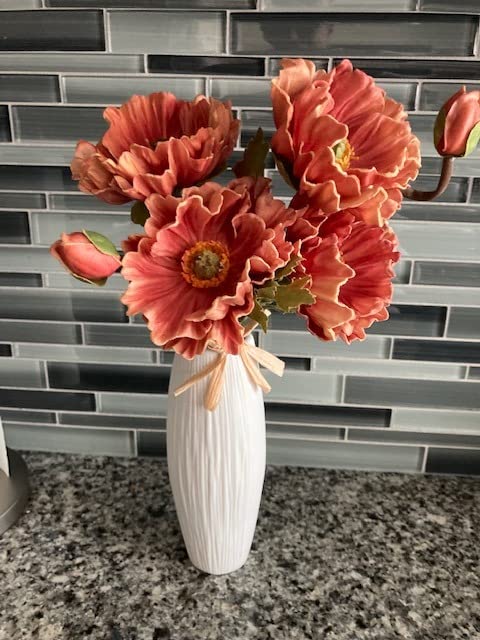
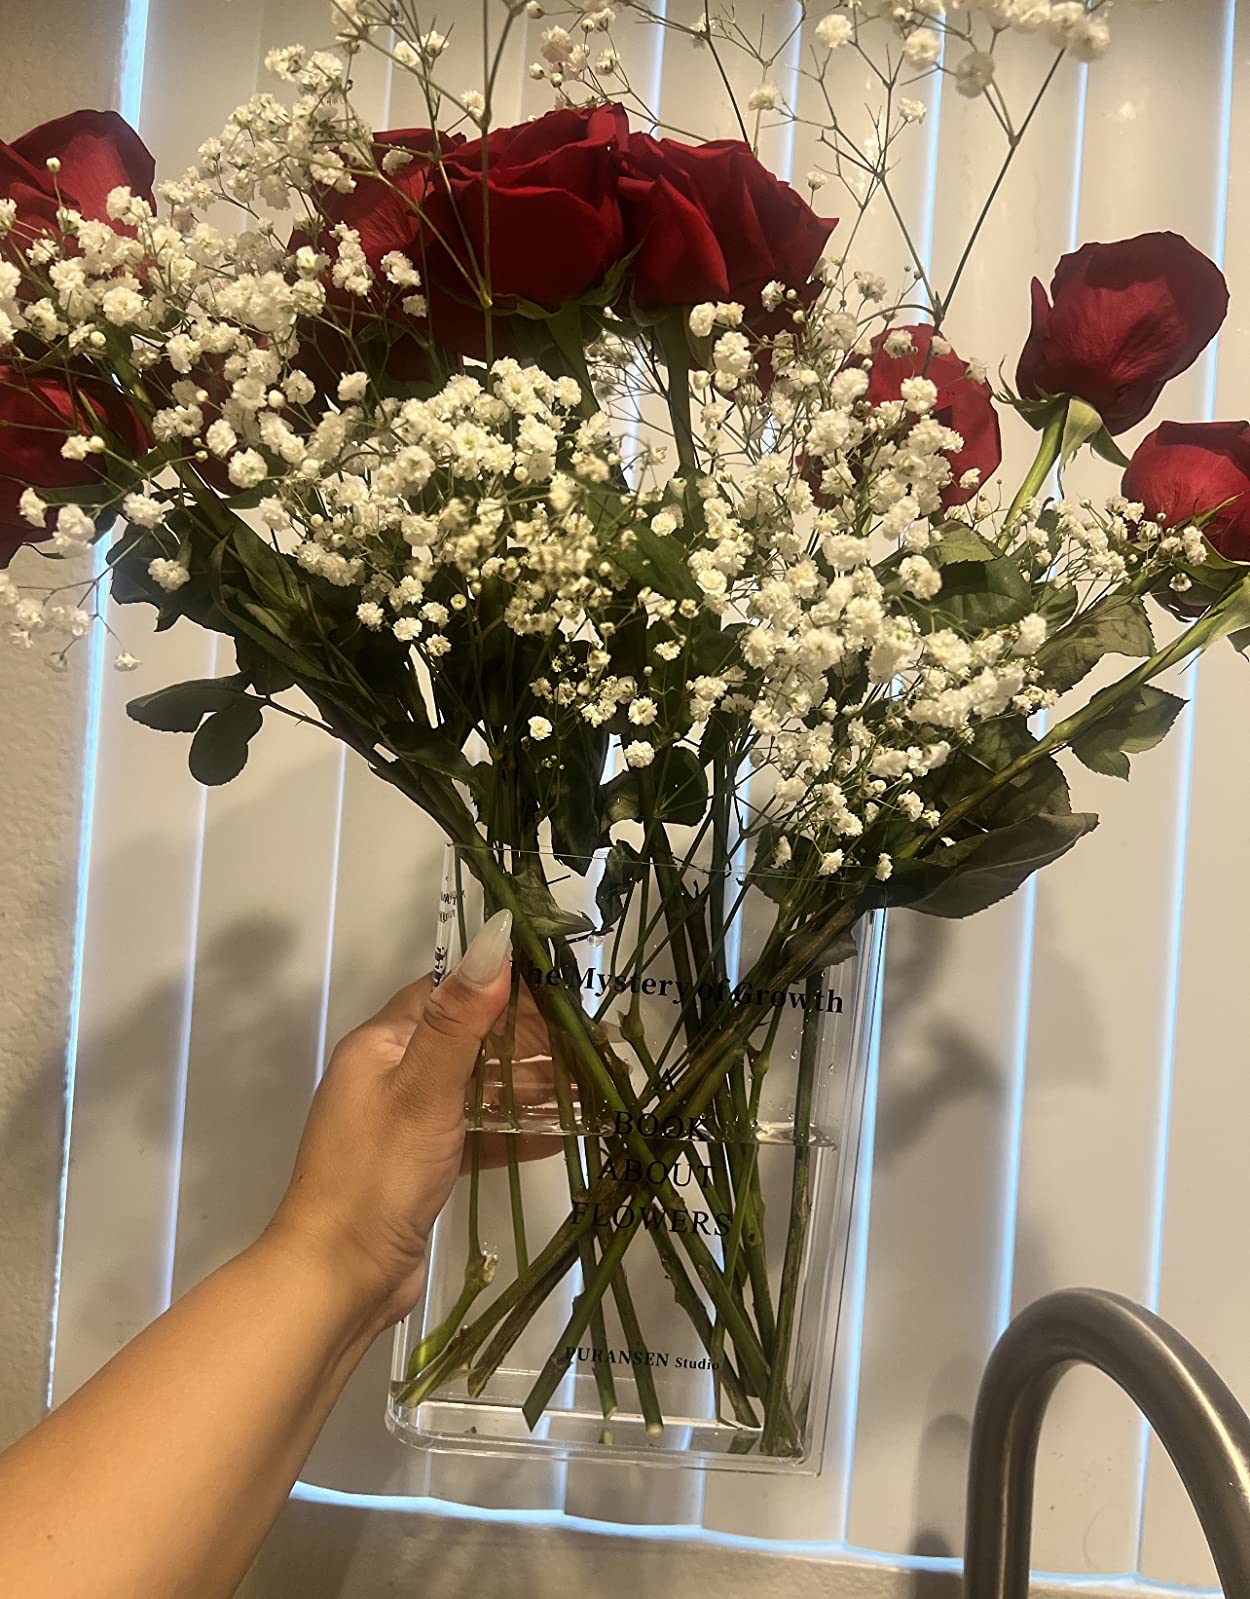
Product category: vase
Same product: no